Wilbur Clinton Knight

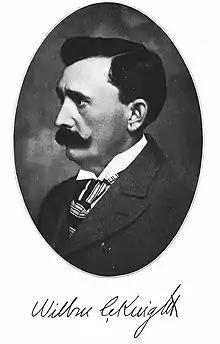

Wilbur Clinton Knight (13 December 1858 – 28 July 1903) was a geologist and founding professor of geology at the University of Wyoming. He also served as state geologist for Wyoming and produced some of the earliest geological maps of the region. His son Samuel Howell Knight also became a geologist of repute. The genus "Knightia" is named in his honor.